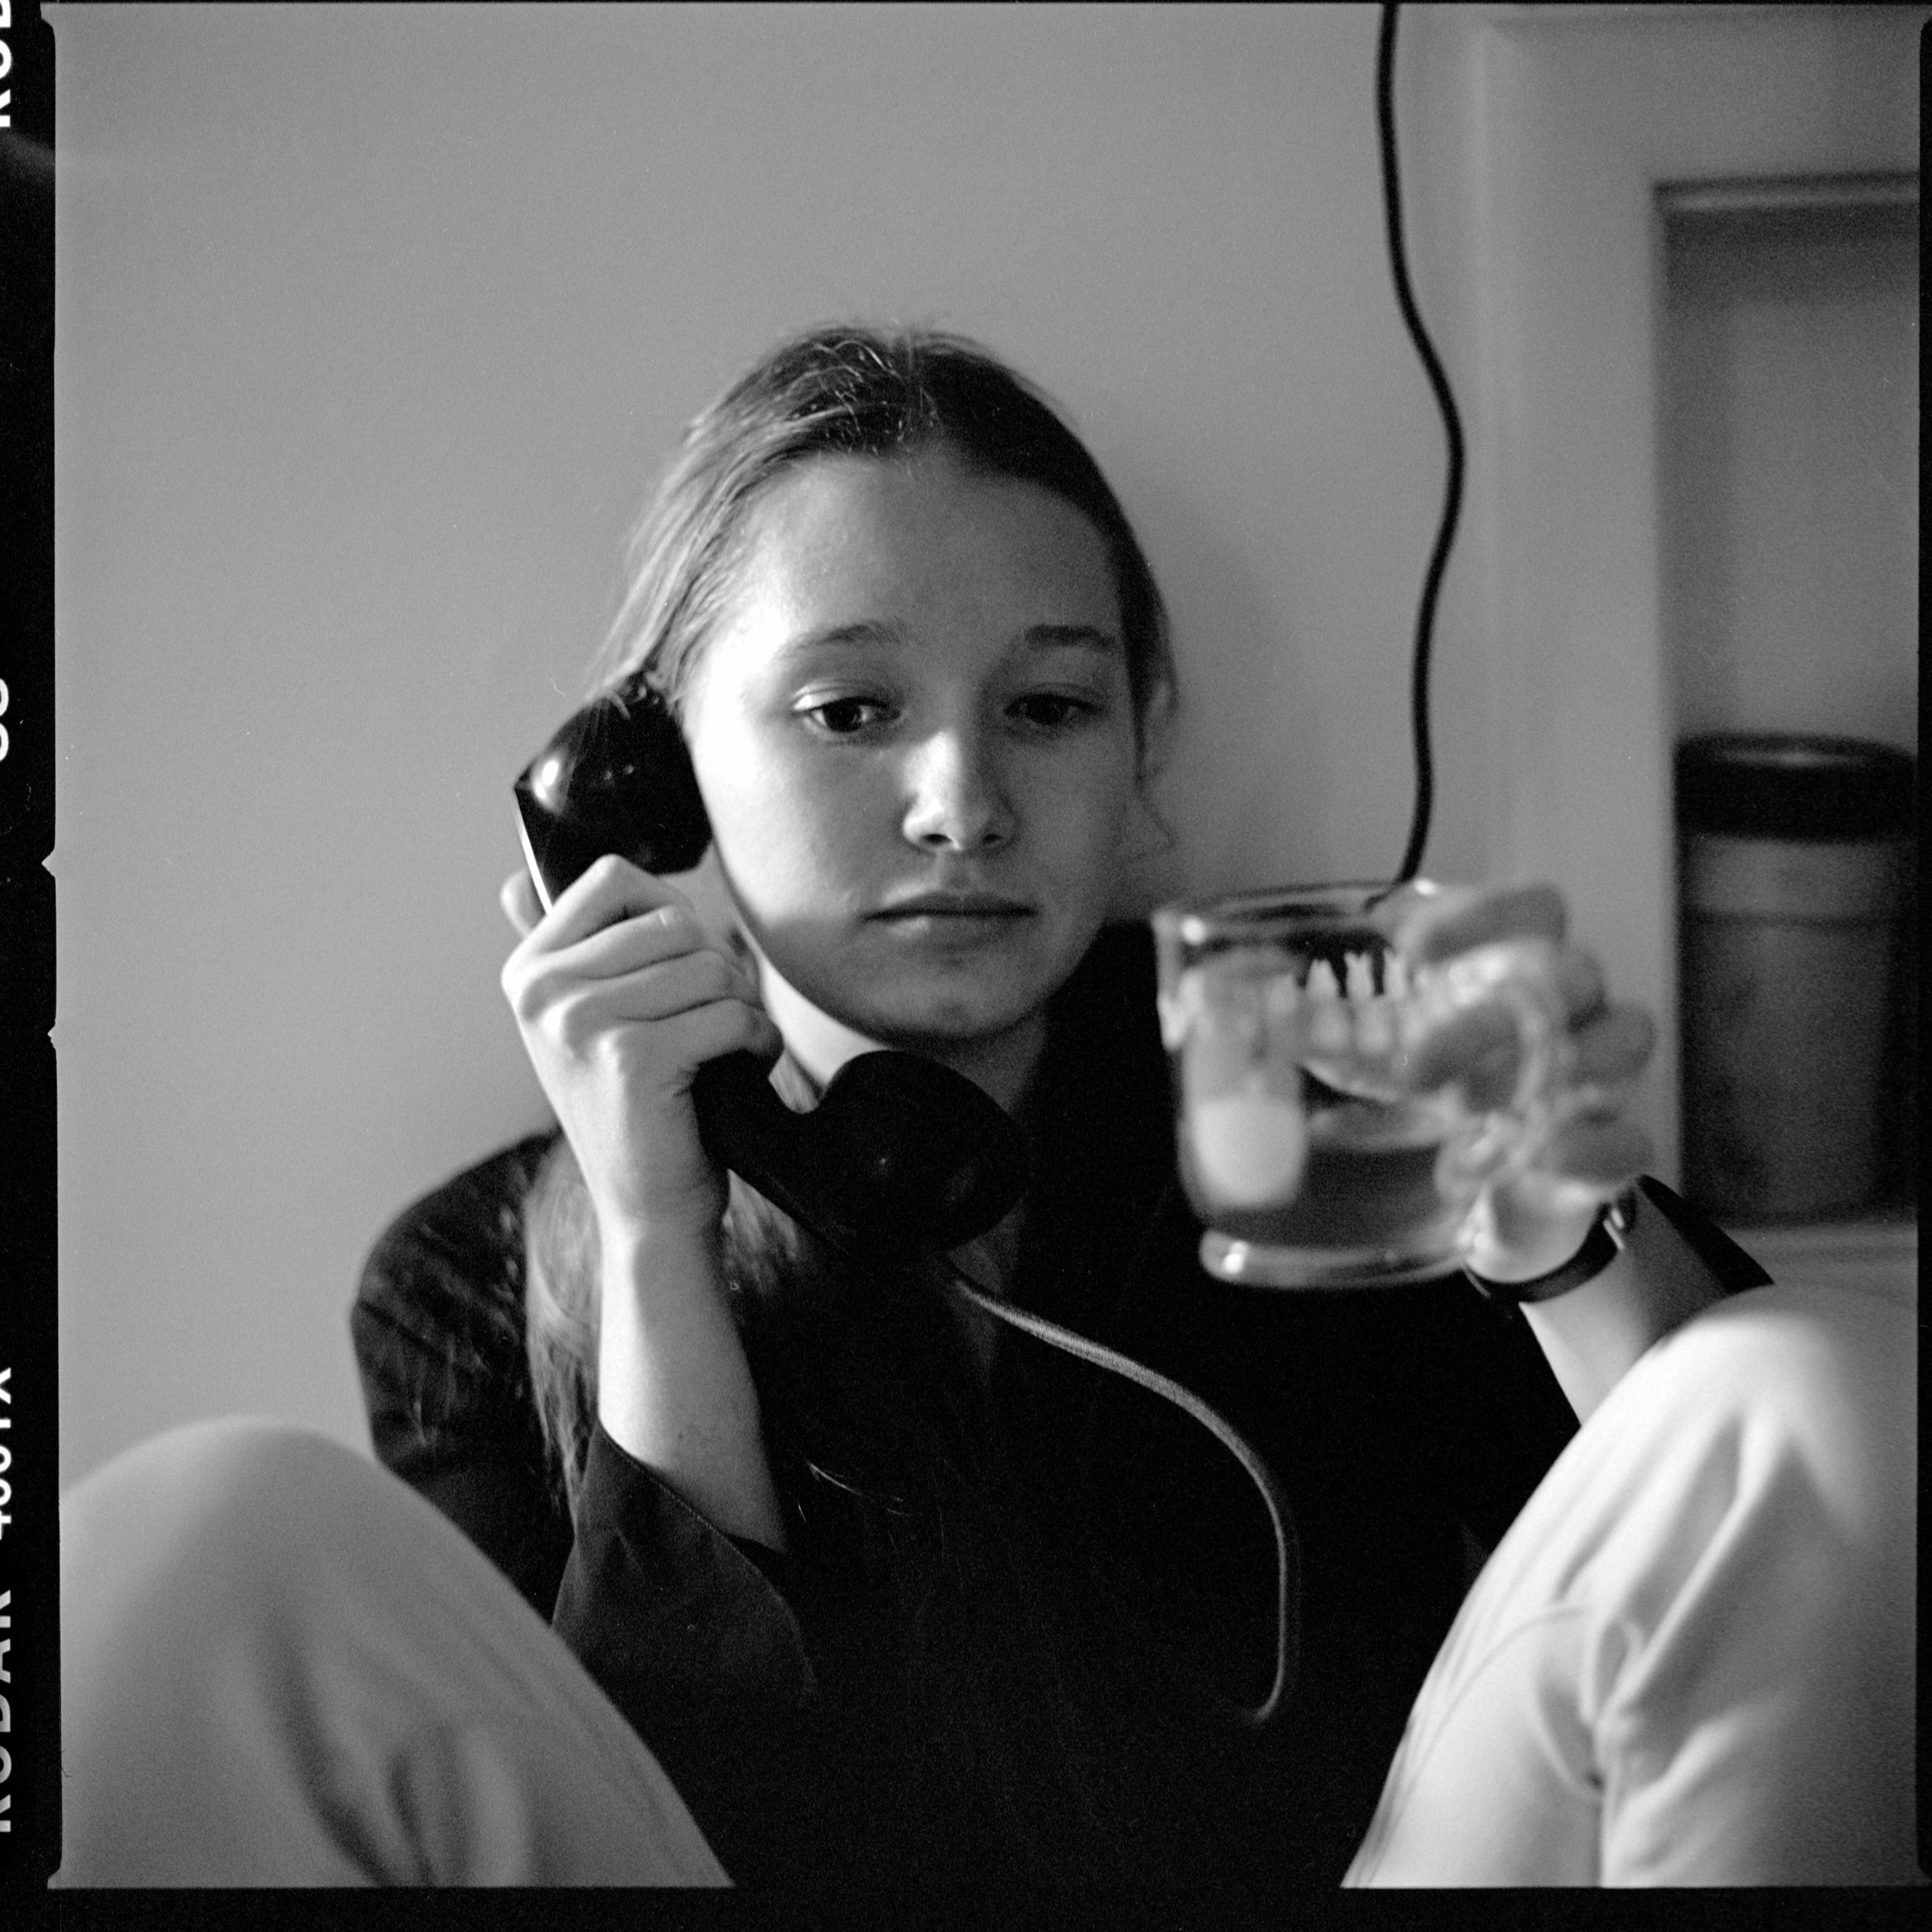
person, black and white, white, photography, portrait, black, monochrome, 2016, glasses, photograph, image, emotion, 366, monochrome photography, portrait photography, film noir